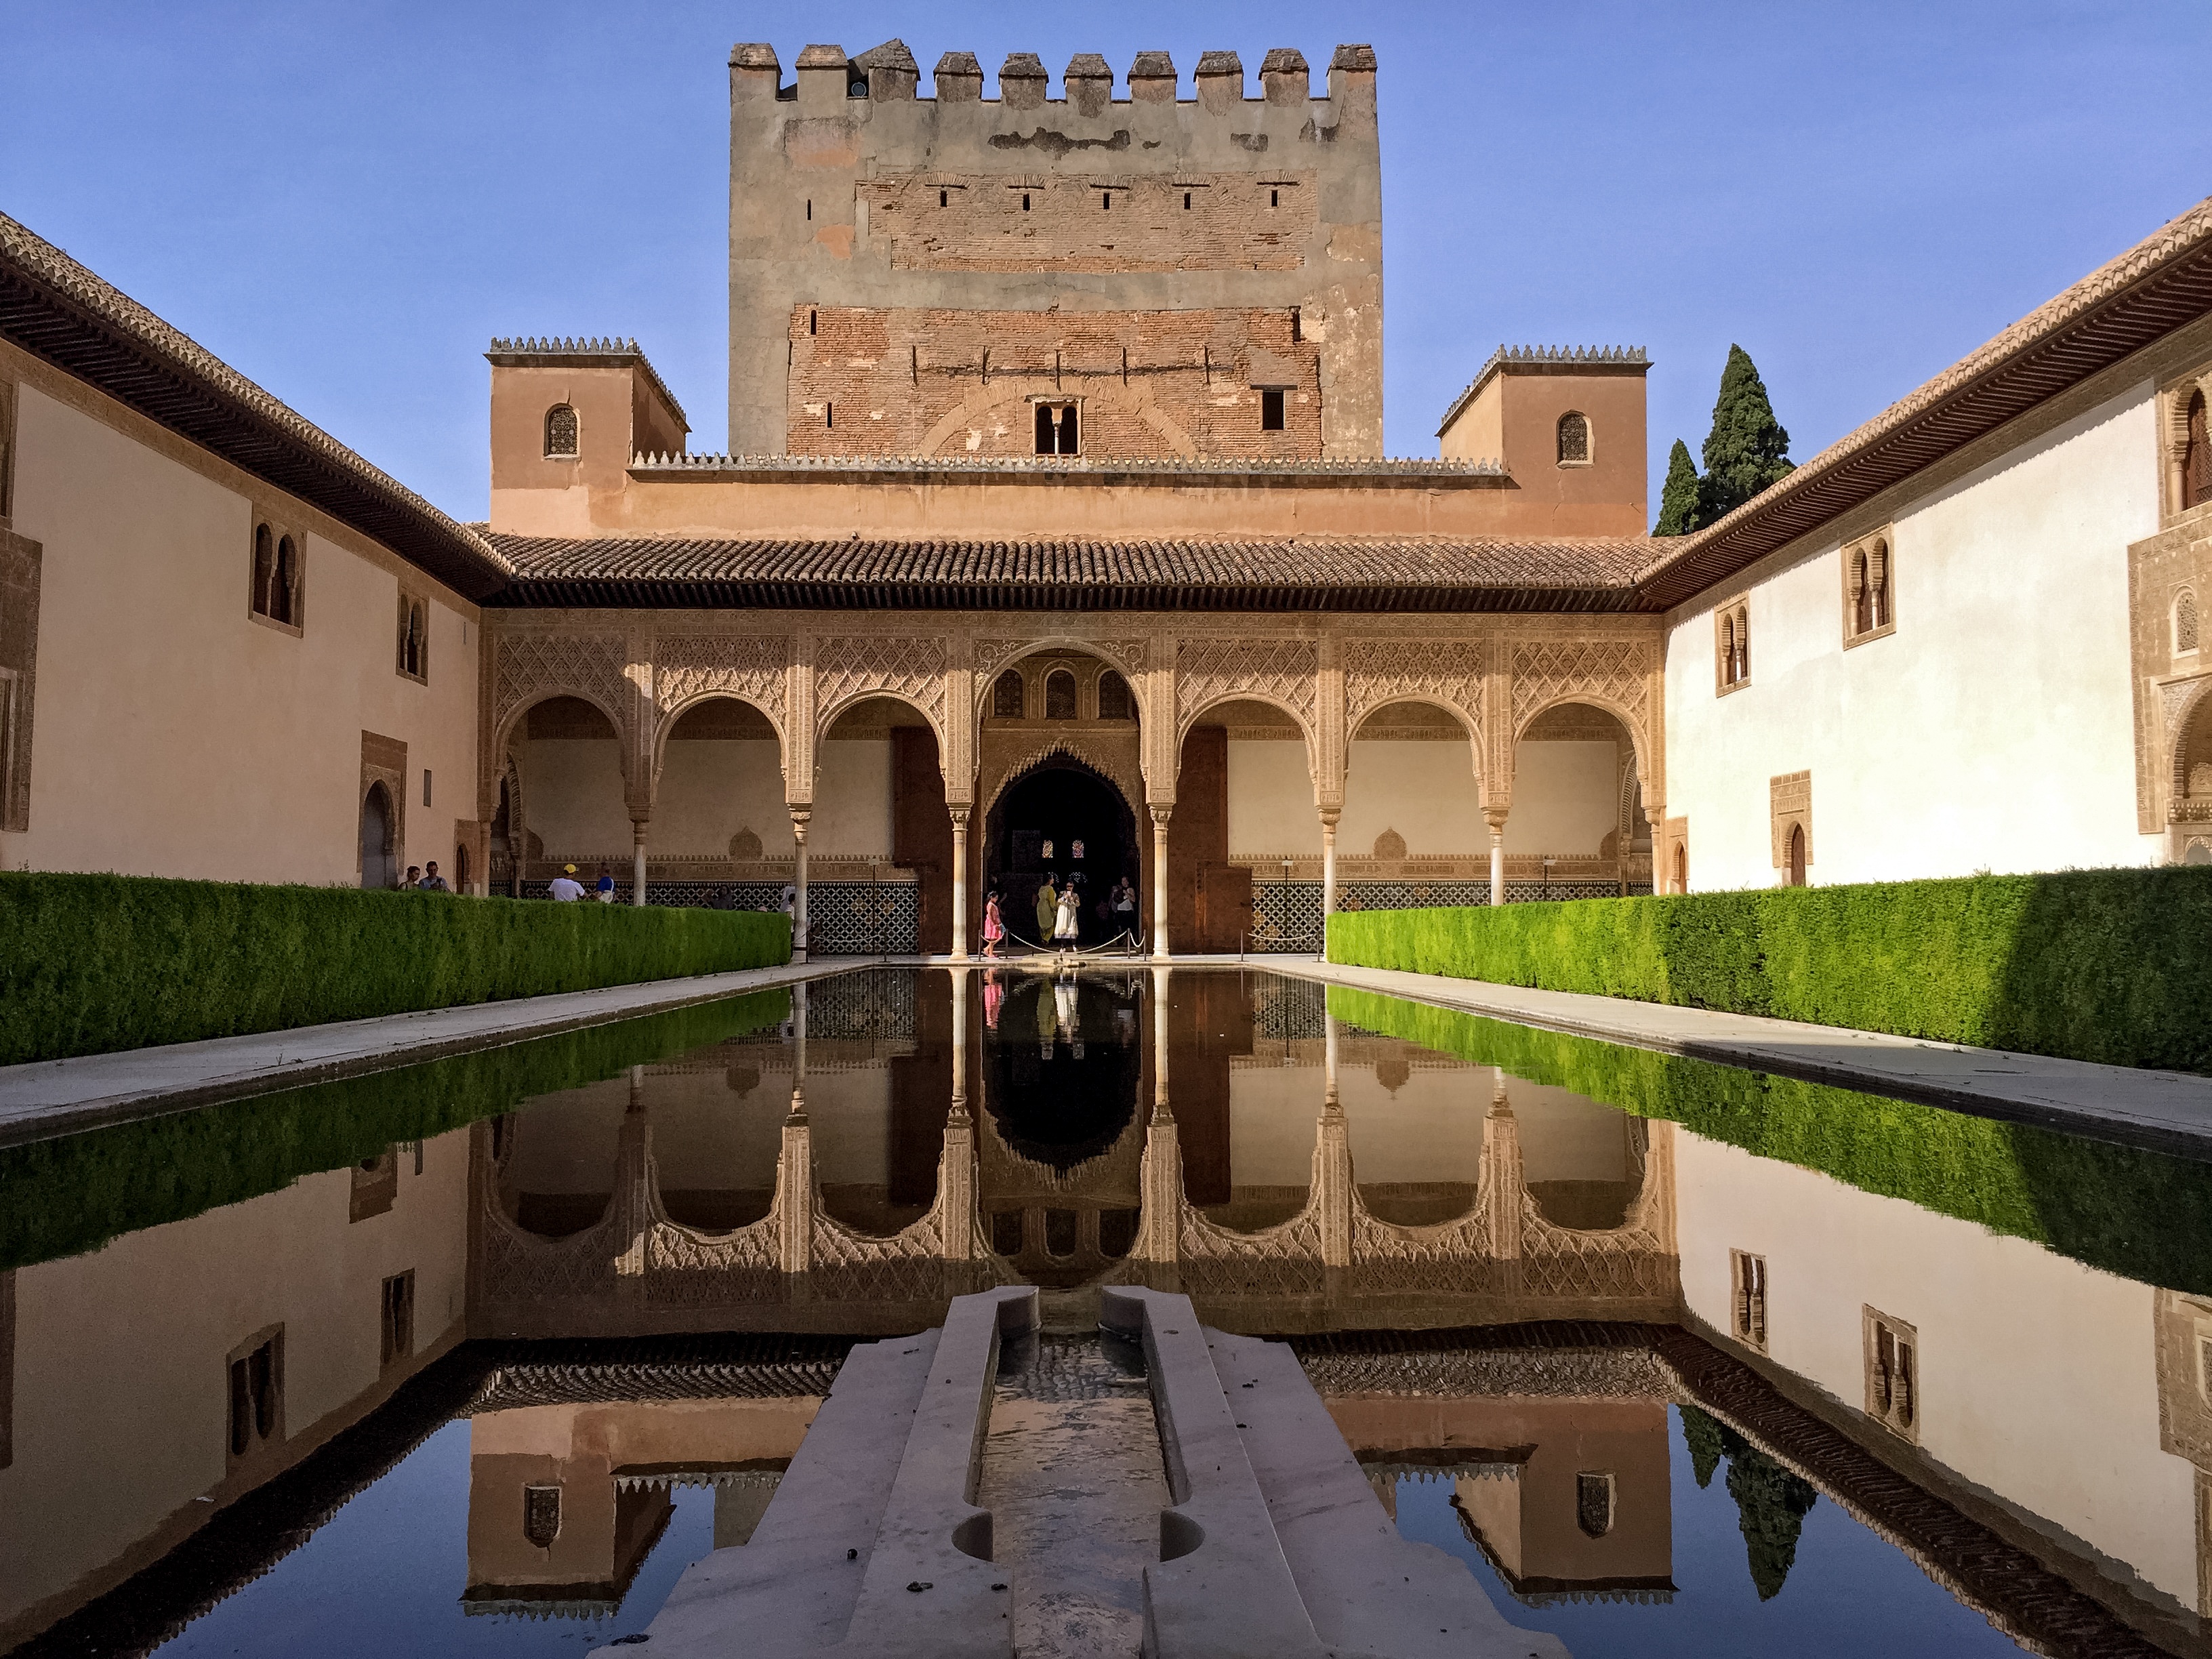
water, architecture, villa, mansion, building, chateau, palace, city, wall, europe, reflection, castle, tourism, spain, courtyard, monastery, andalucia, andalusia, culture, history, famous, heritage, historical, estate, granada, arabic, hacienda, alhambra, muslim, moorish, thermae